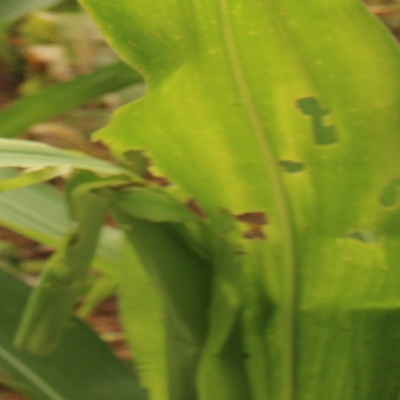
Crop: Maize
Condition: streak virus